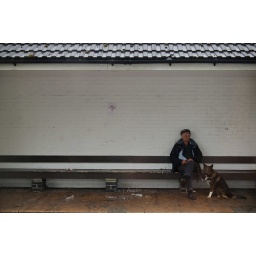
Man and his sheep dog waiting in a bus shelter, Kegworth, UK